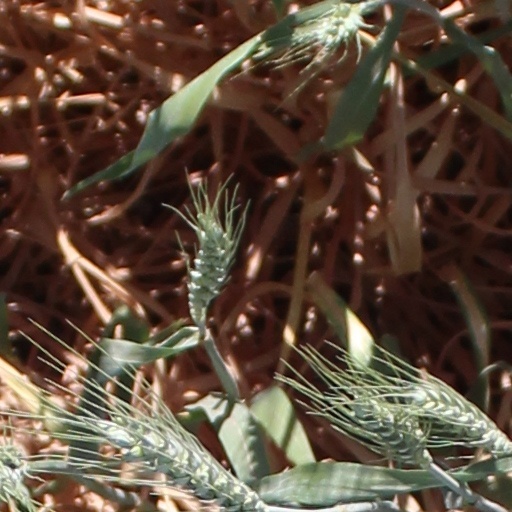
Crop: wheat